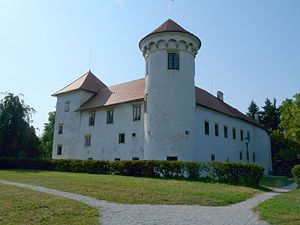
Louise af Mecklenburg-Schwerin / Biografi
Schloss Wagensberg
Louise Marie Helene var en tysk prinsesse af Mecklenburg-Schwerin, der blev fyrstinde af Windisch-Grätz som ægtefælle til Fyrst Hugo af Windisch-Grätz.